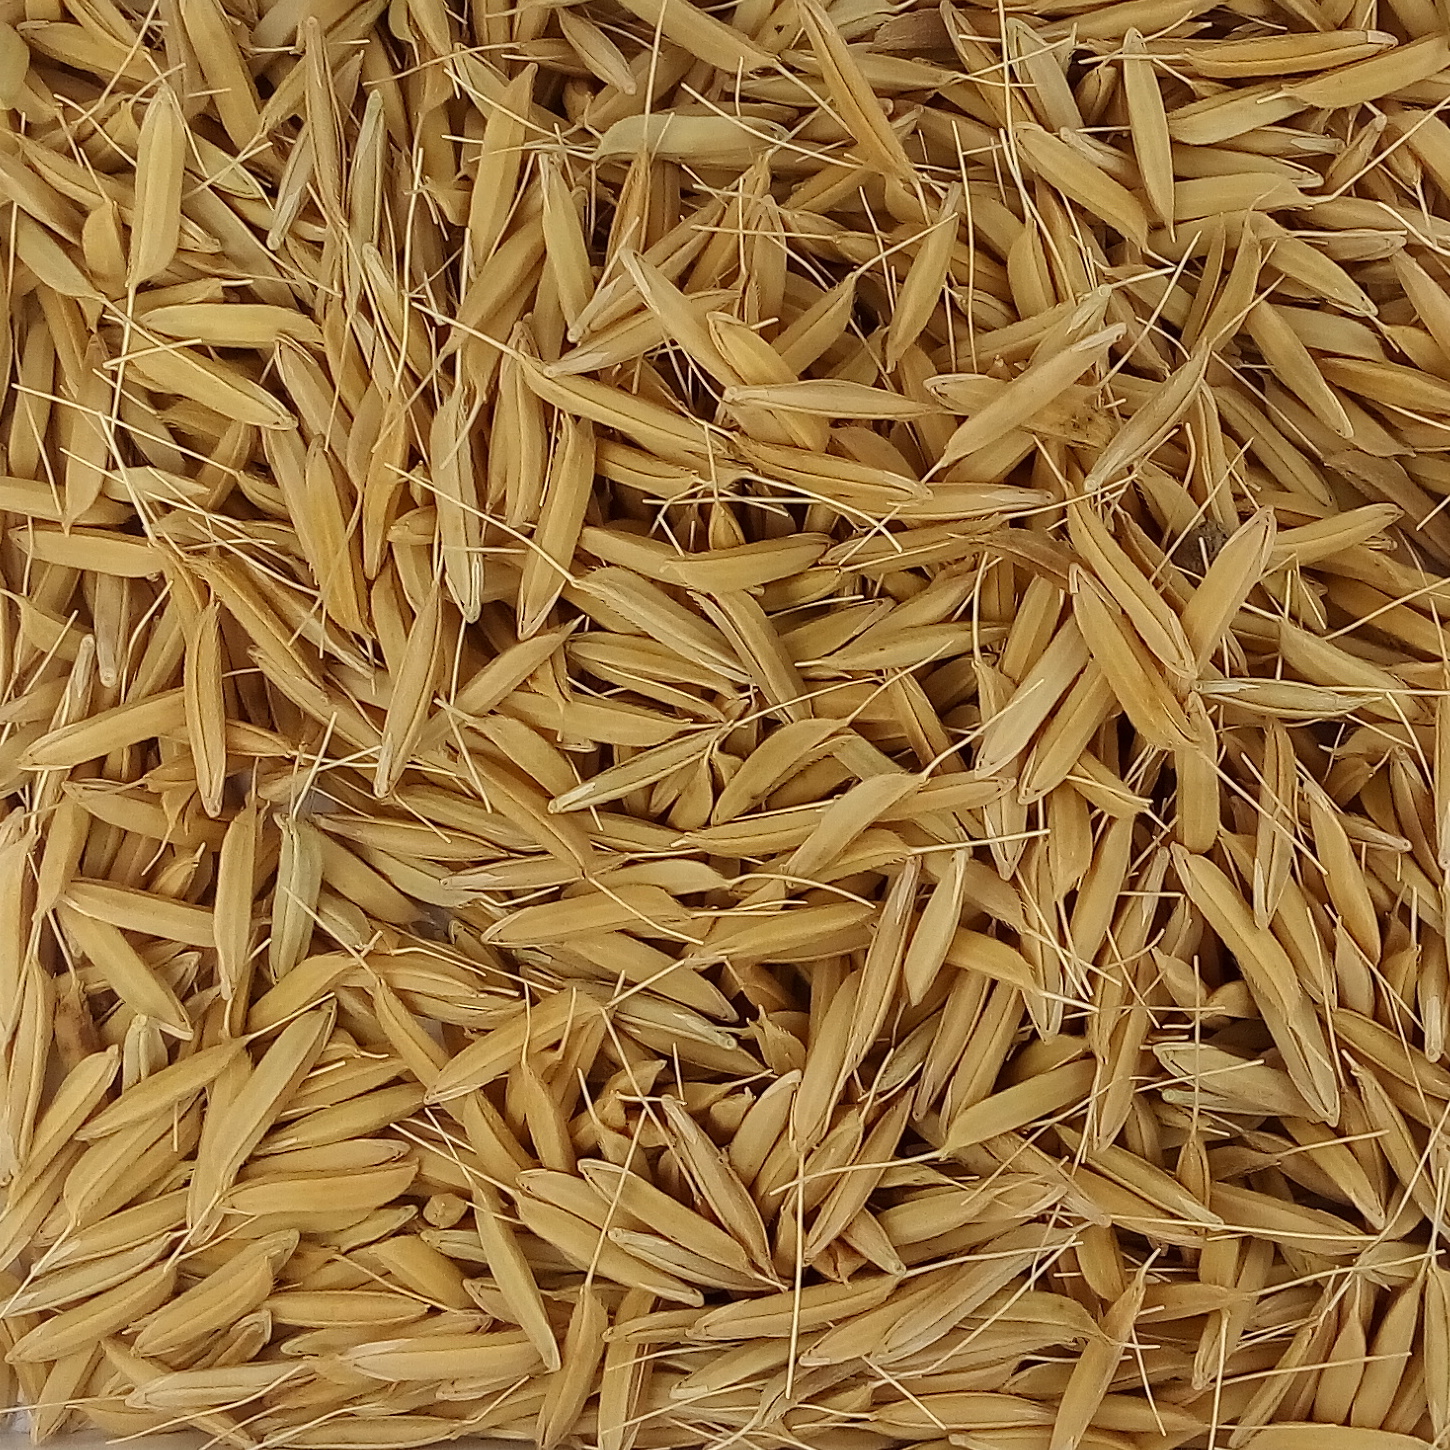
Rice seed variety: PB1